Journey Through Time Scenic Byway

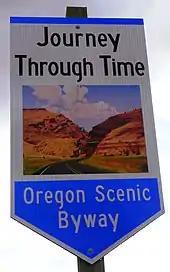
Byway sign near Dayville

Journey Through Time Scenic Byway is a scenic byway in the U.S. state of Oregon. It spans five Oregon counties and comprises portions of U.S. Route 97, Oregon Route 218, Oregon Route 19, U.S. Route 26, and Oregon Route 7. The John Day River meanders through much of its route. The byway offers glimpses into the geologic and pioneer history of Oregon.